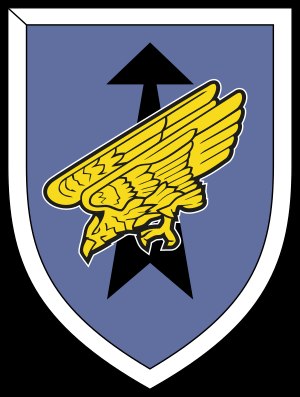
KSK
KSKs våbenskjold
Kommando Spezialkräfte er en speciel enhed i det tyske forsvar, der ligger i Graf-Zeppelin-kasernen i Calw, Baden-Württemberg.